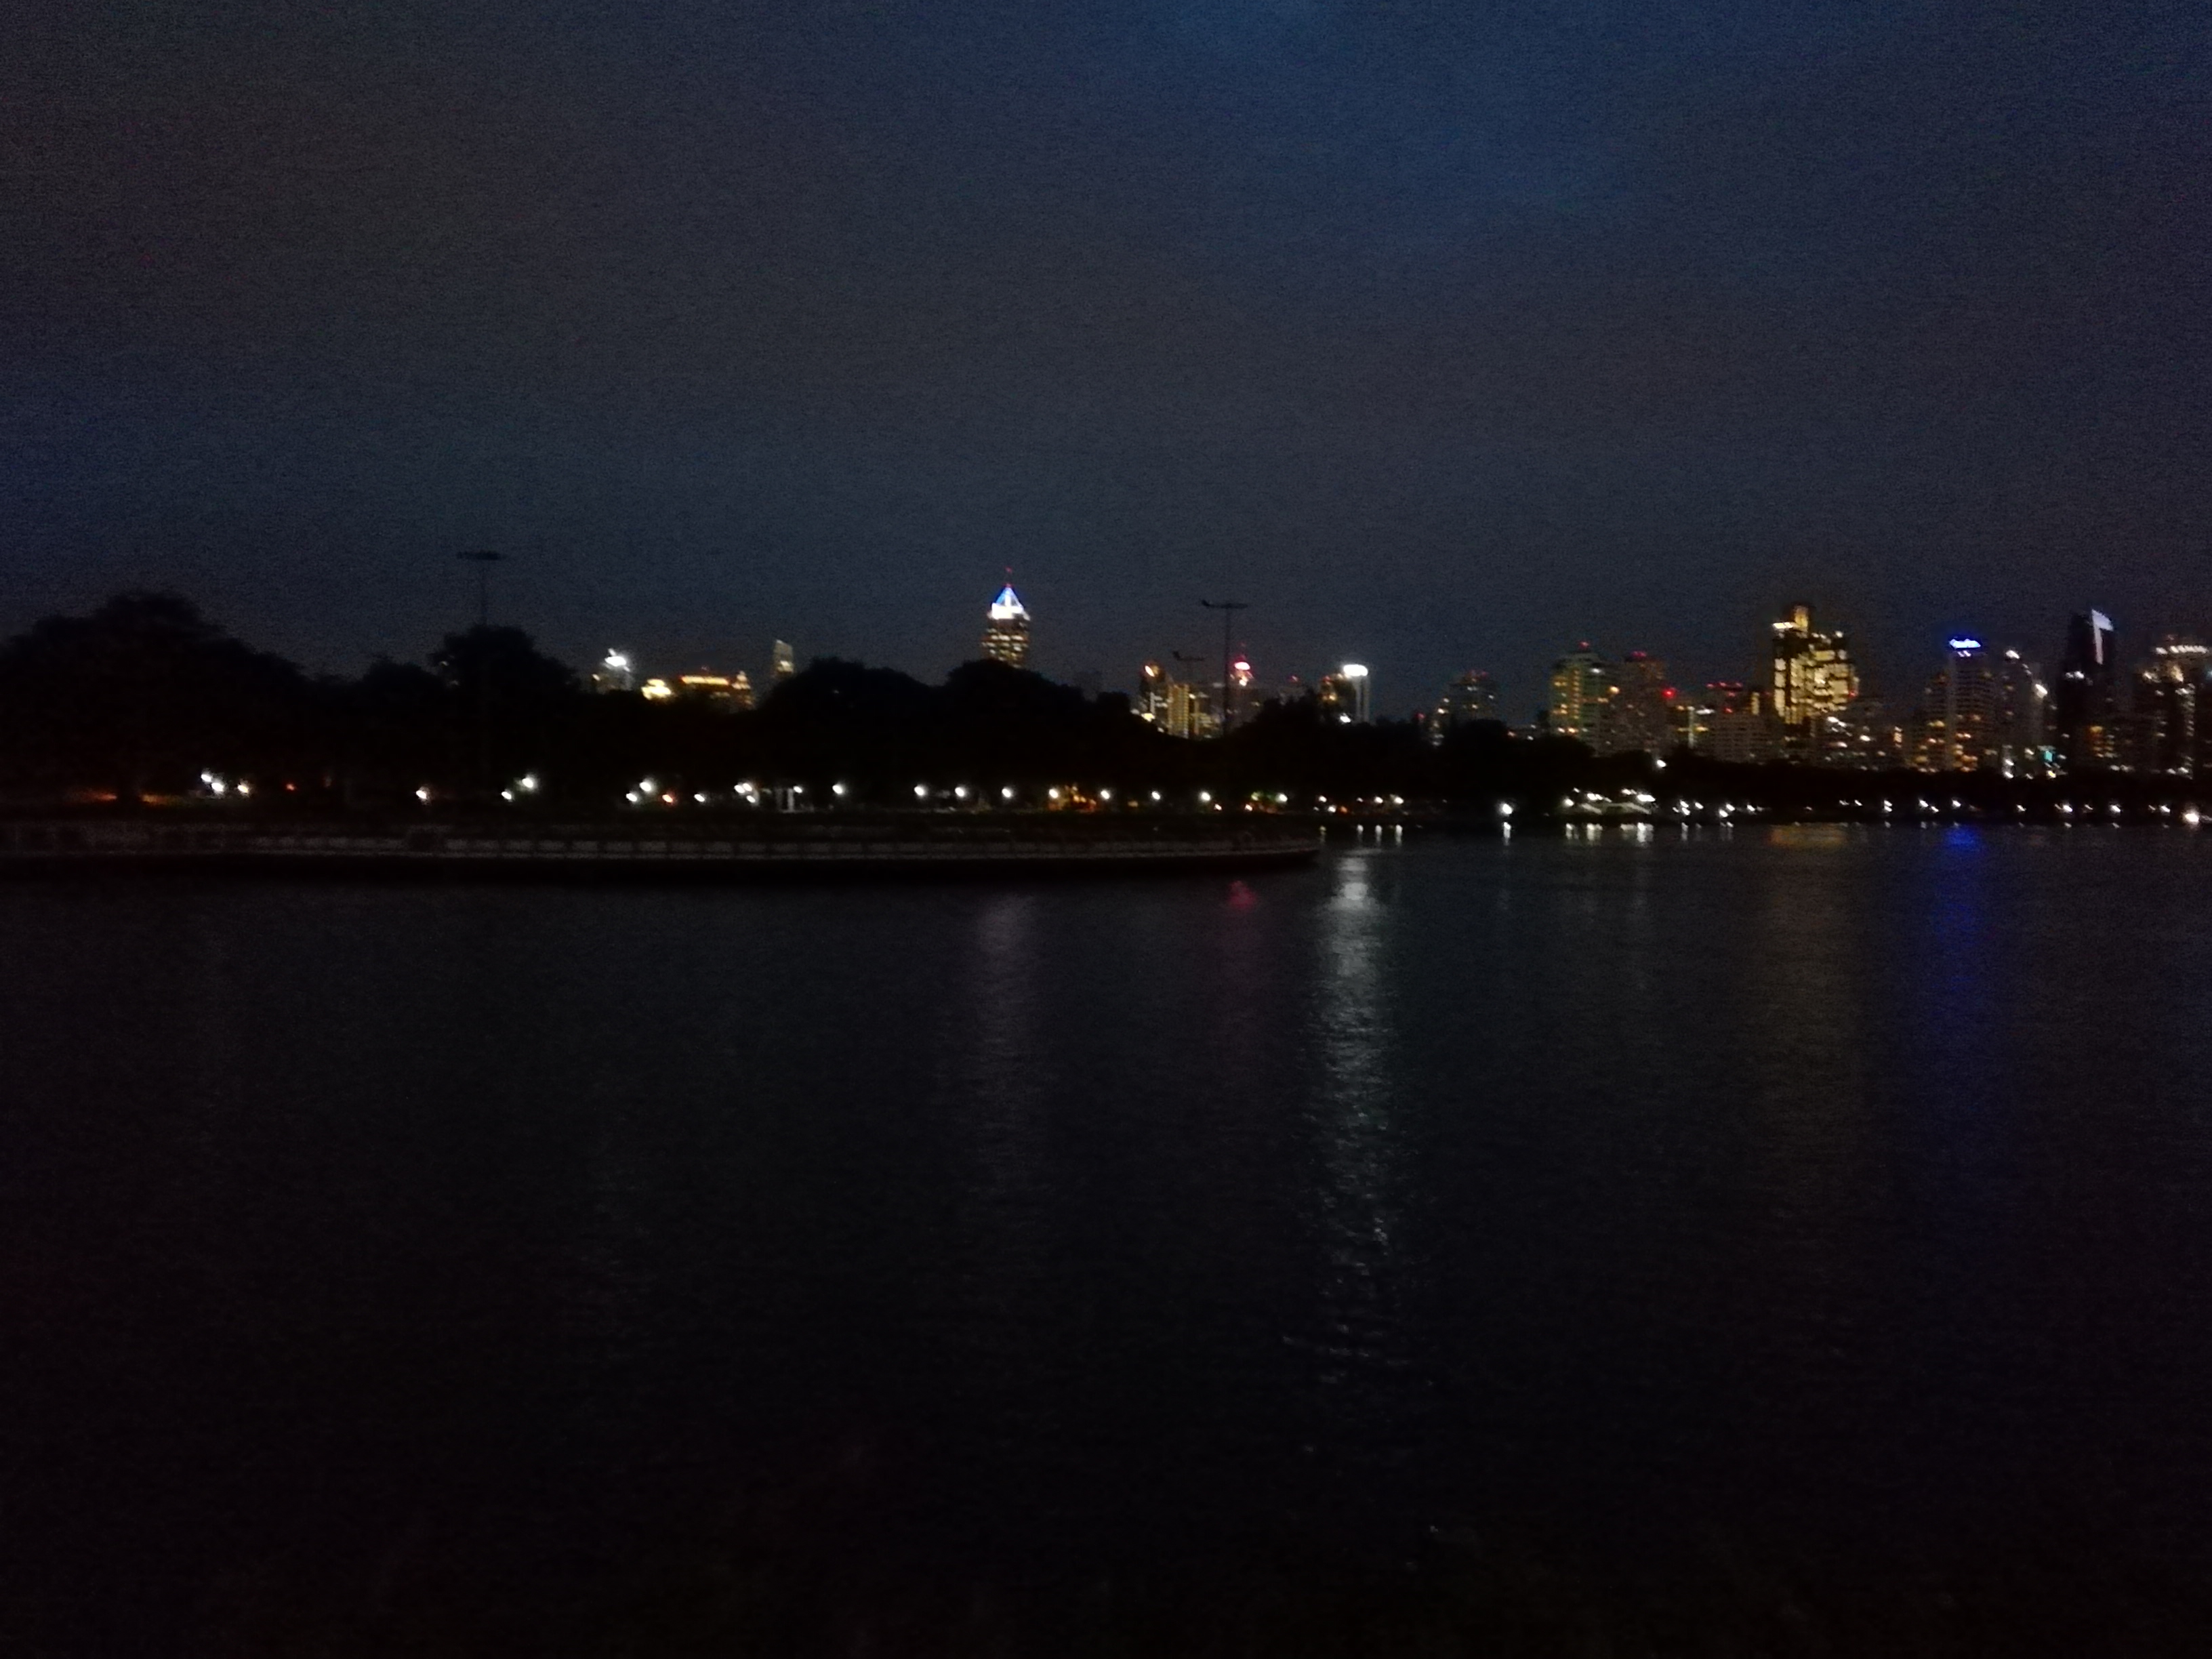
night, lights, buildings, urban, city, trees, water, metropolitan, district, reflection, body of water, lake, river, national park, scenery, sky, blue, light, skyline, metropolitan area, human settlement, water resources, cityscape, darkness, midnight, horizon, evening, metropolis, cloud, architecture, sea, dusk, downtown, space, tower block